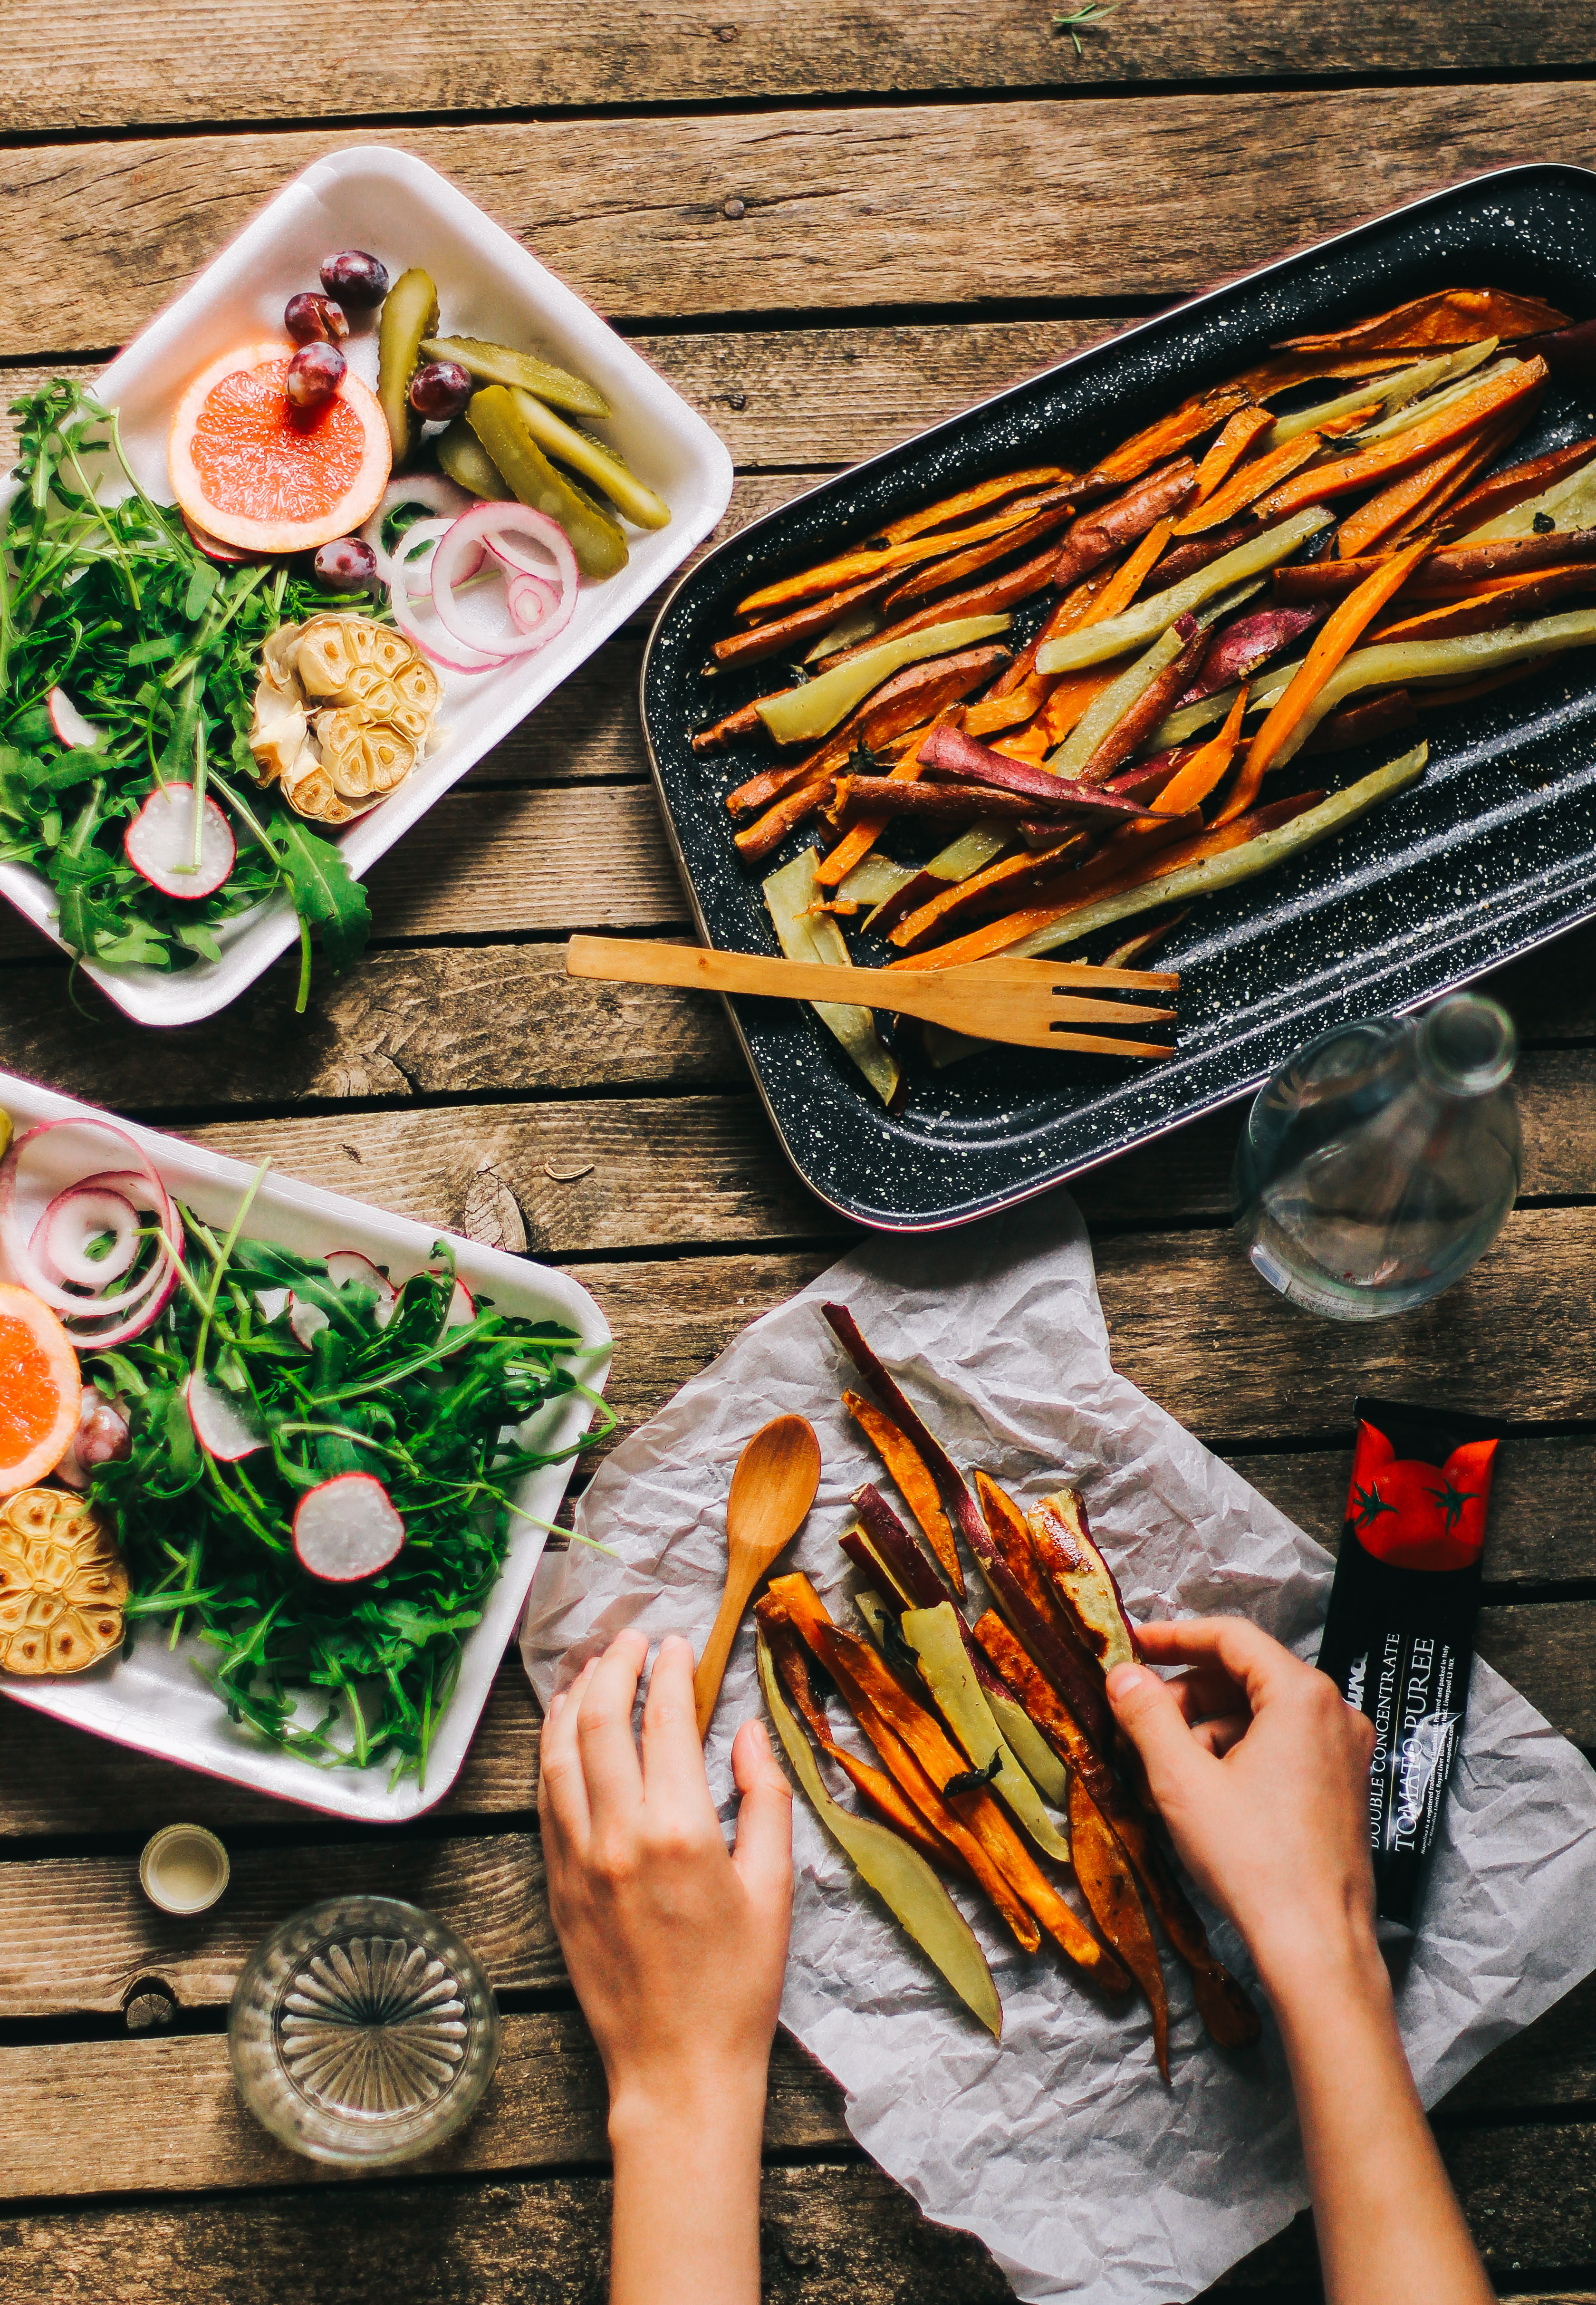
food, dish, cuisine, meal, comfort food, ingredient, vegetable, recipe, produce, samgyeopsal, finger food, brunch, fast food